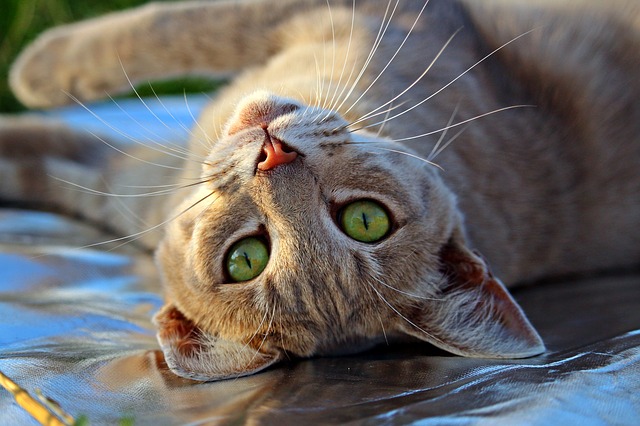
Label: gatto